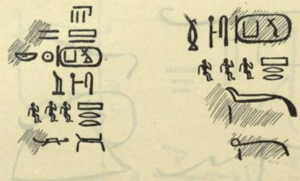
La grande excavation est une pyramide inachevée datant sans doute de la IVᵉ dynastie et qui se situe actuellement dans une zone militaire à Zaouiet el-Aryan. Seule une grande tranchée en forme de T a été creusée dans le sol rocheux et quelques pierres des premières assises ont été posées. Aucune source ne permet d'expliquer l'abandon du site. Si elle avait été achevée, la pyramide aurait eu une base de deux-cent-dix mètres de côté. Alexandre Barsanti a découvert au fond de la tranchée un sarcophage en granite de forme ovale ainsi que de nombreuses inscriptions à l'encre rouge sur les pierres du radier ne permettant pas de déterminer avec certitude à quel souverain était destinée cette pyramide.